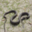
Label: snake